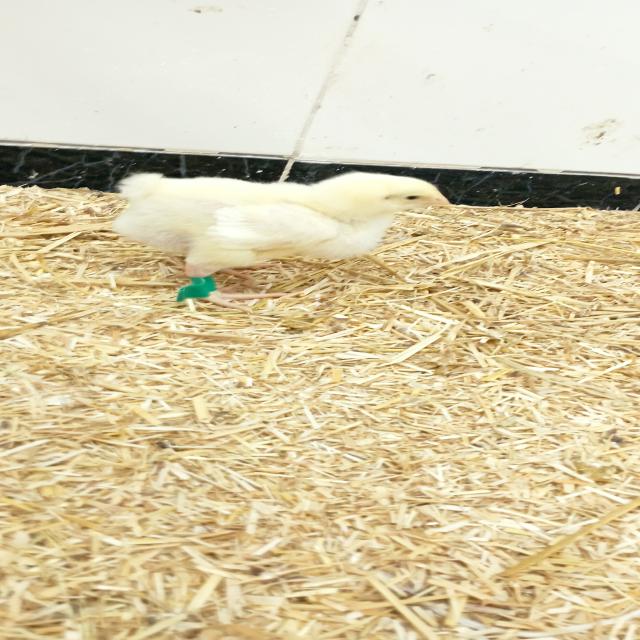
Weight: 227 g